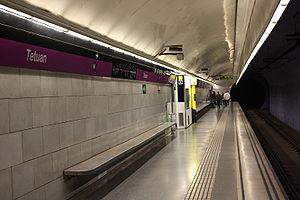
Tetuan est une station de correspondance du métro de Barcelone. La station est sur la ligne L2 du réseau.